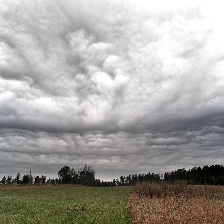
Cloud type: Nimbostratus